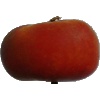
Label: Nectarine Flat 1